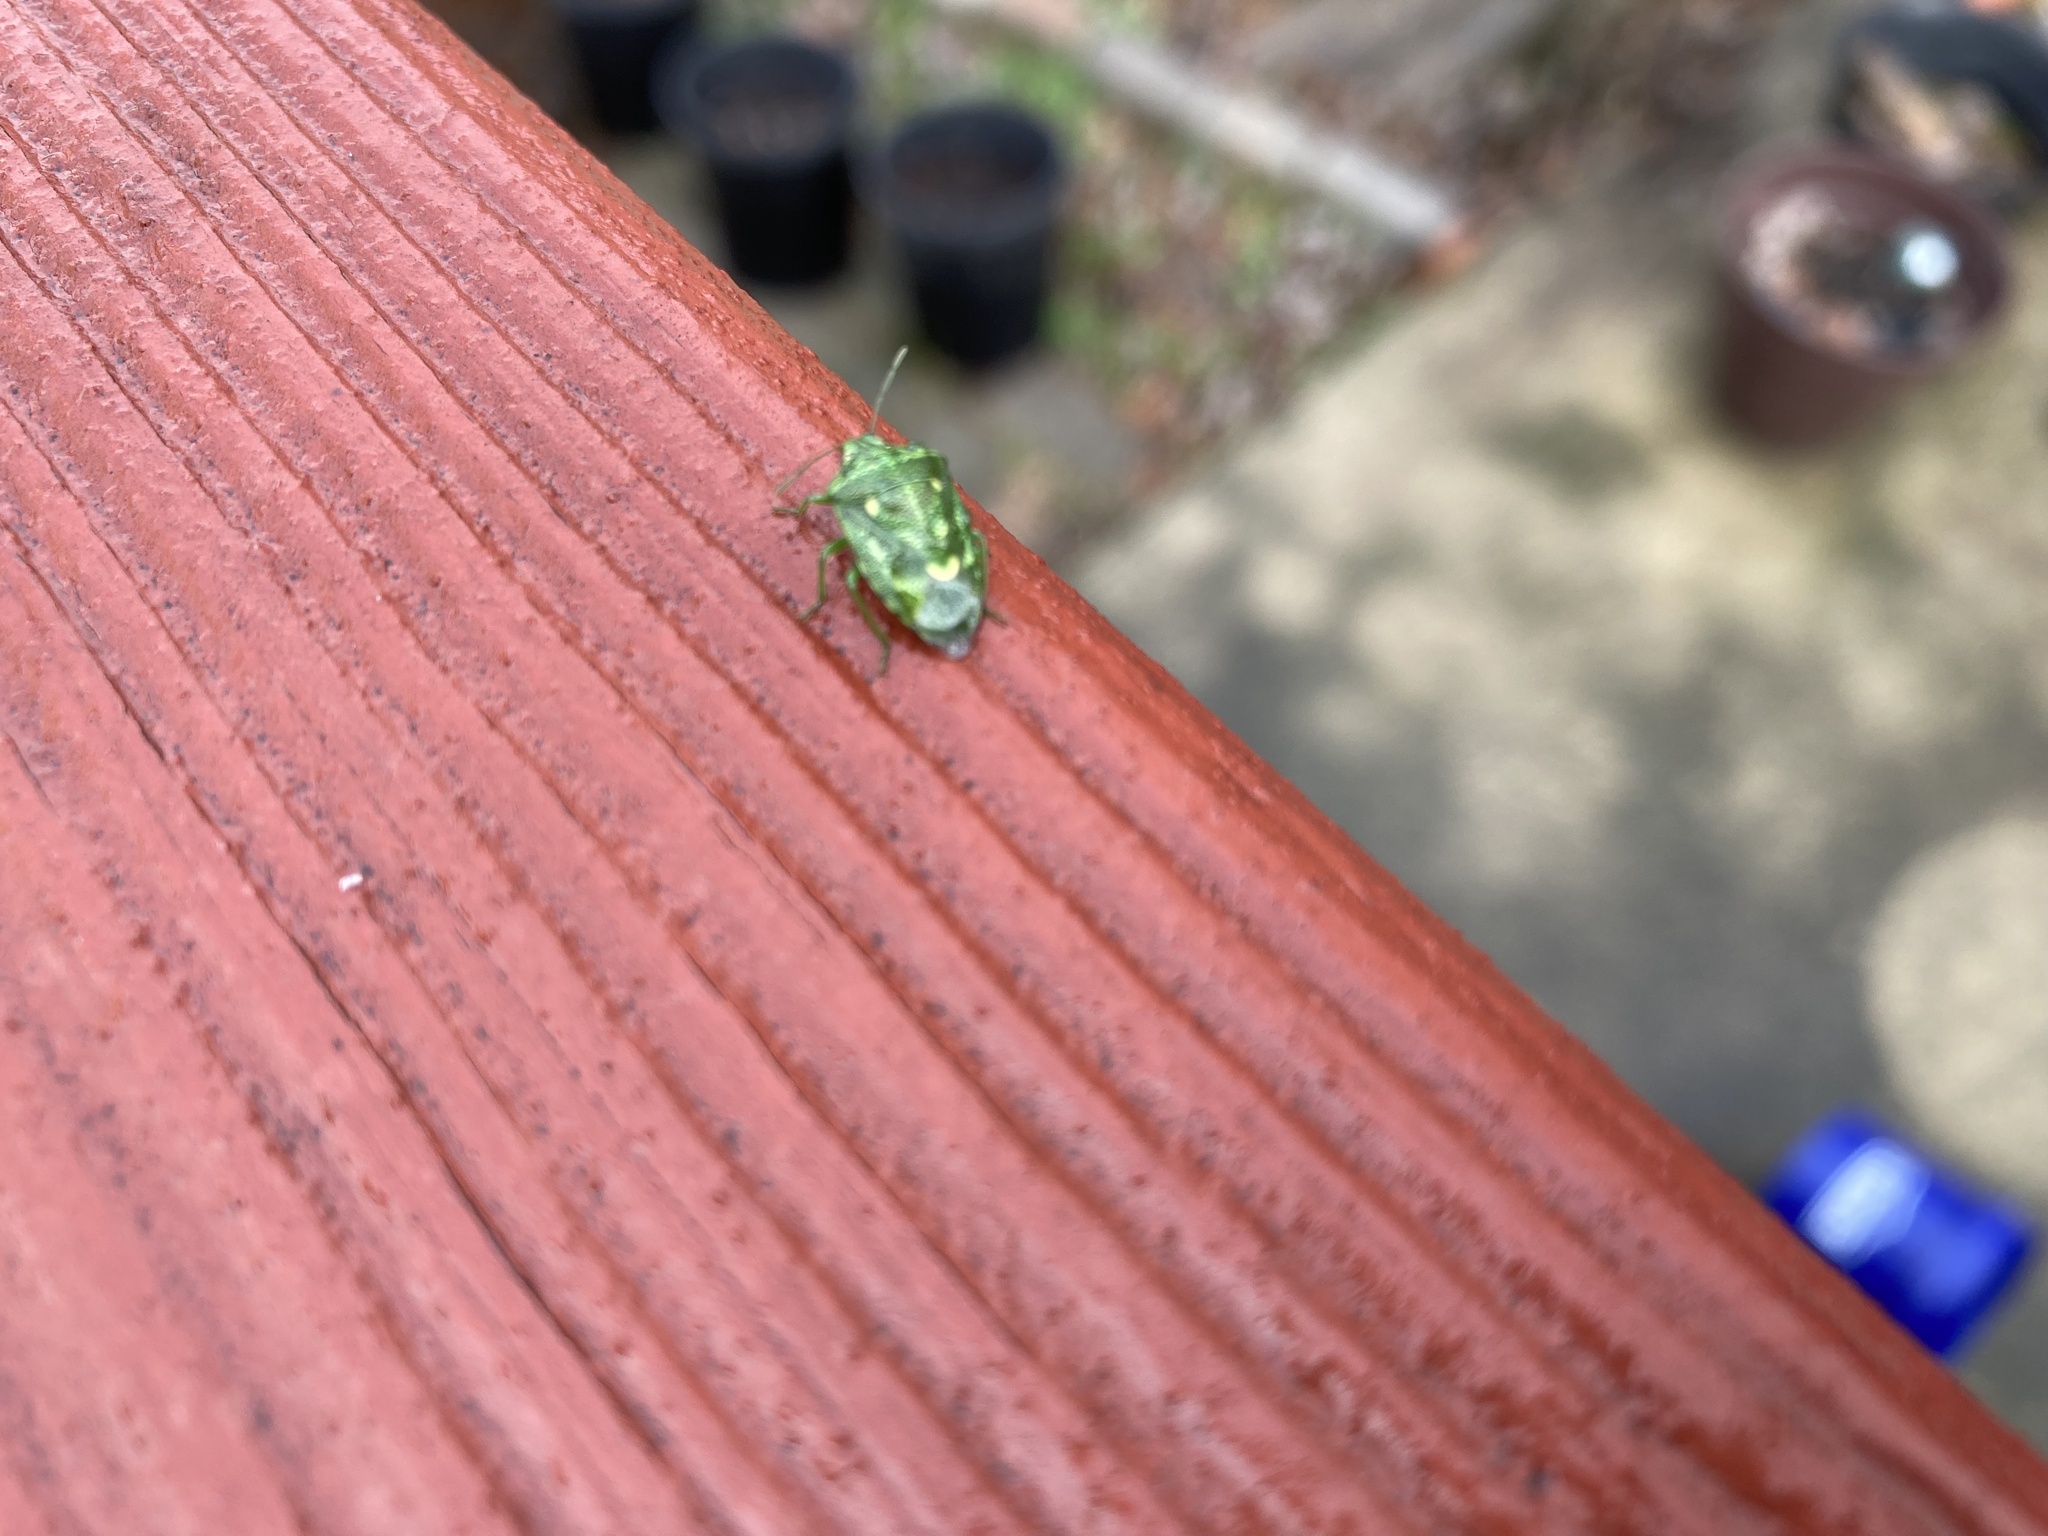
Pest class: stink_bug